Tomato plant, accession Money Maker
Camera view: vertical (180 deg); turntable rotation: 30 degrees
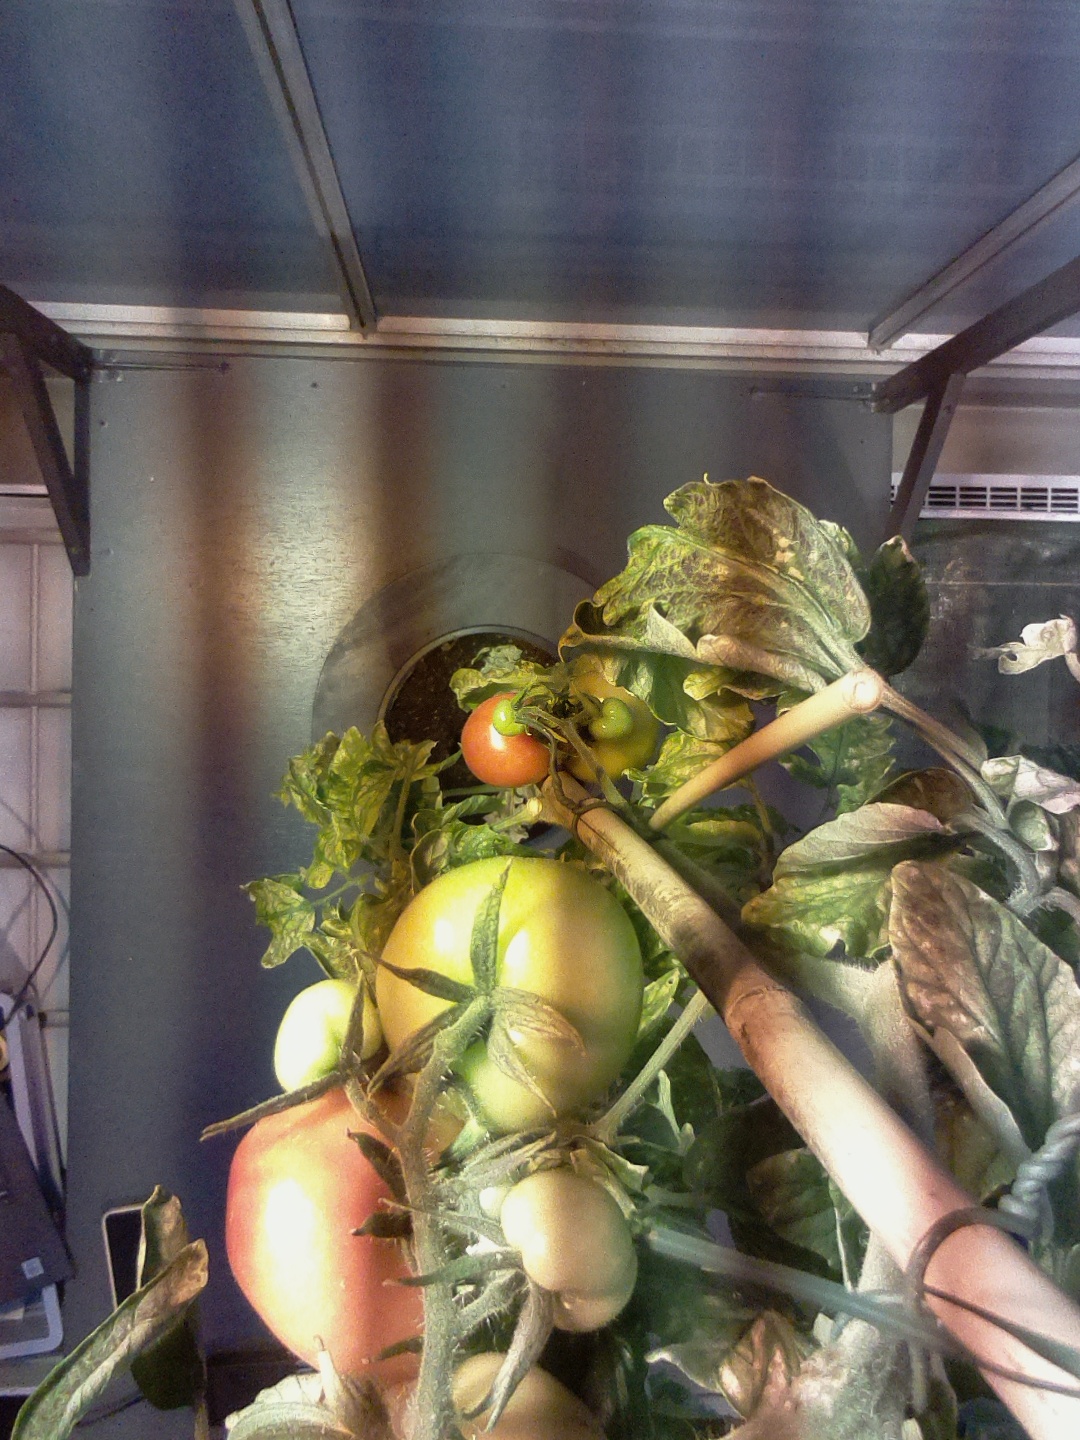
BBCH growth stage 81: 10%-20% of fruits show typical fully ripe color